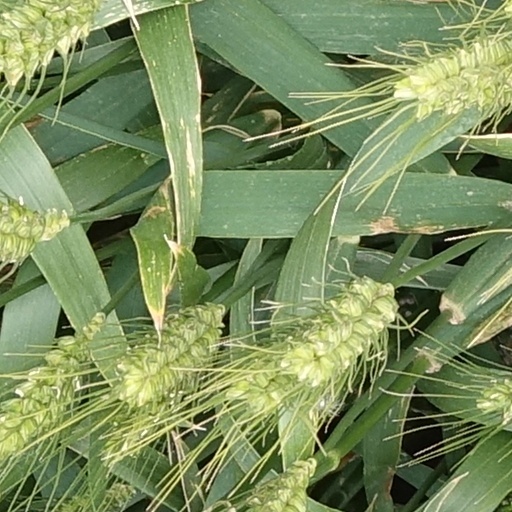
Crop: wheat